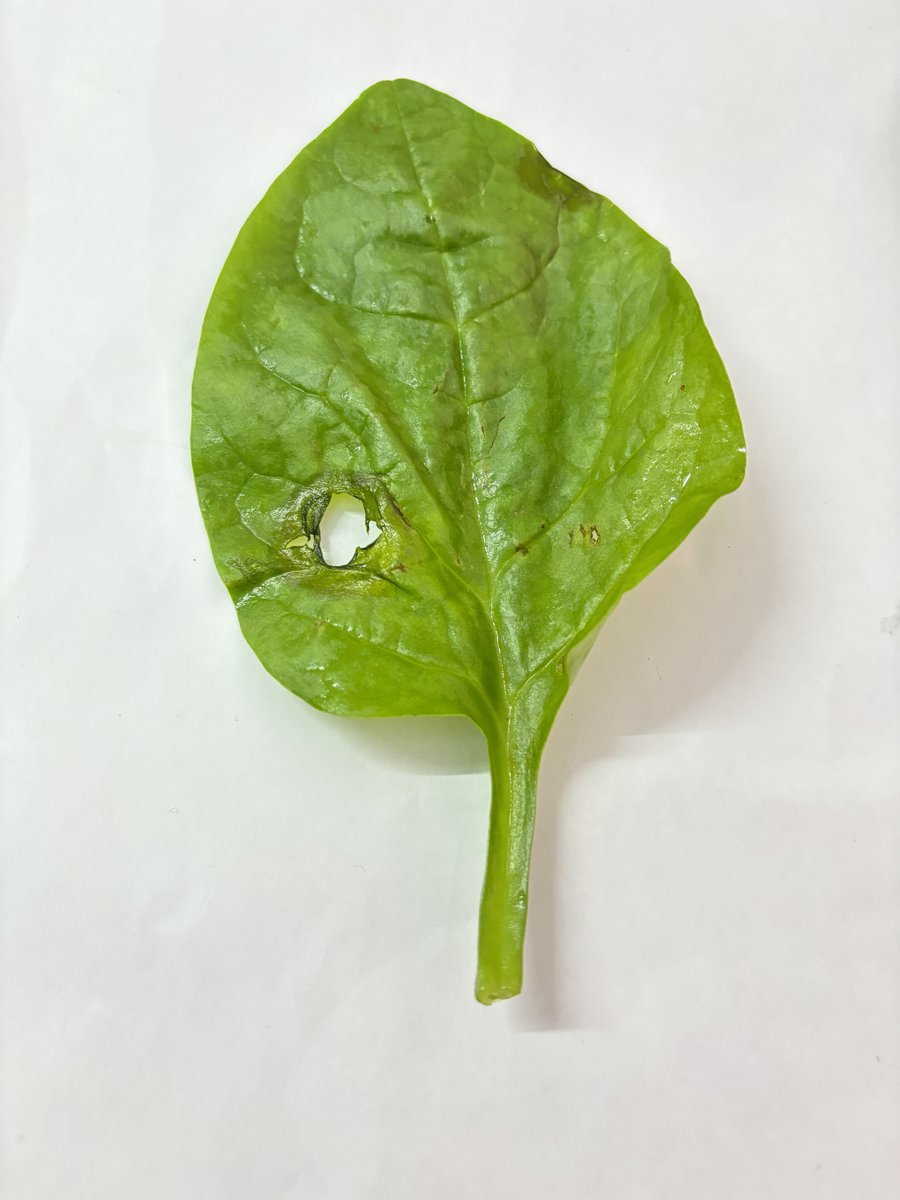
Label: Pest-Damage